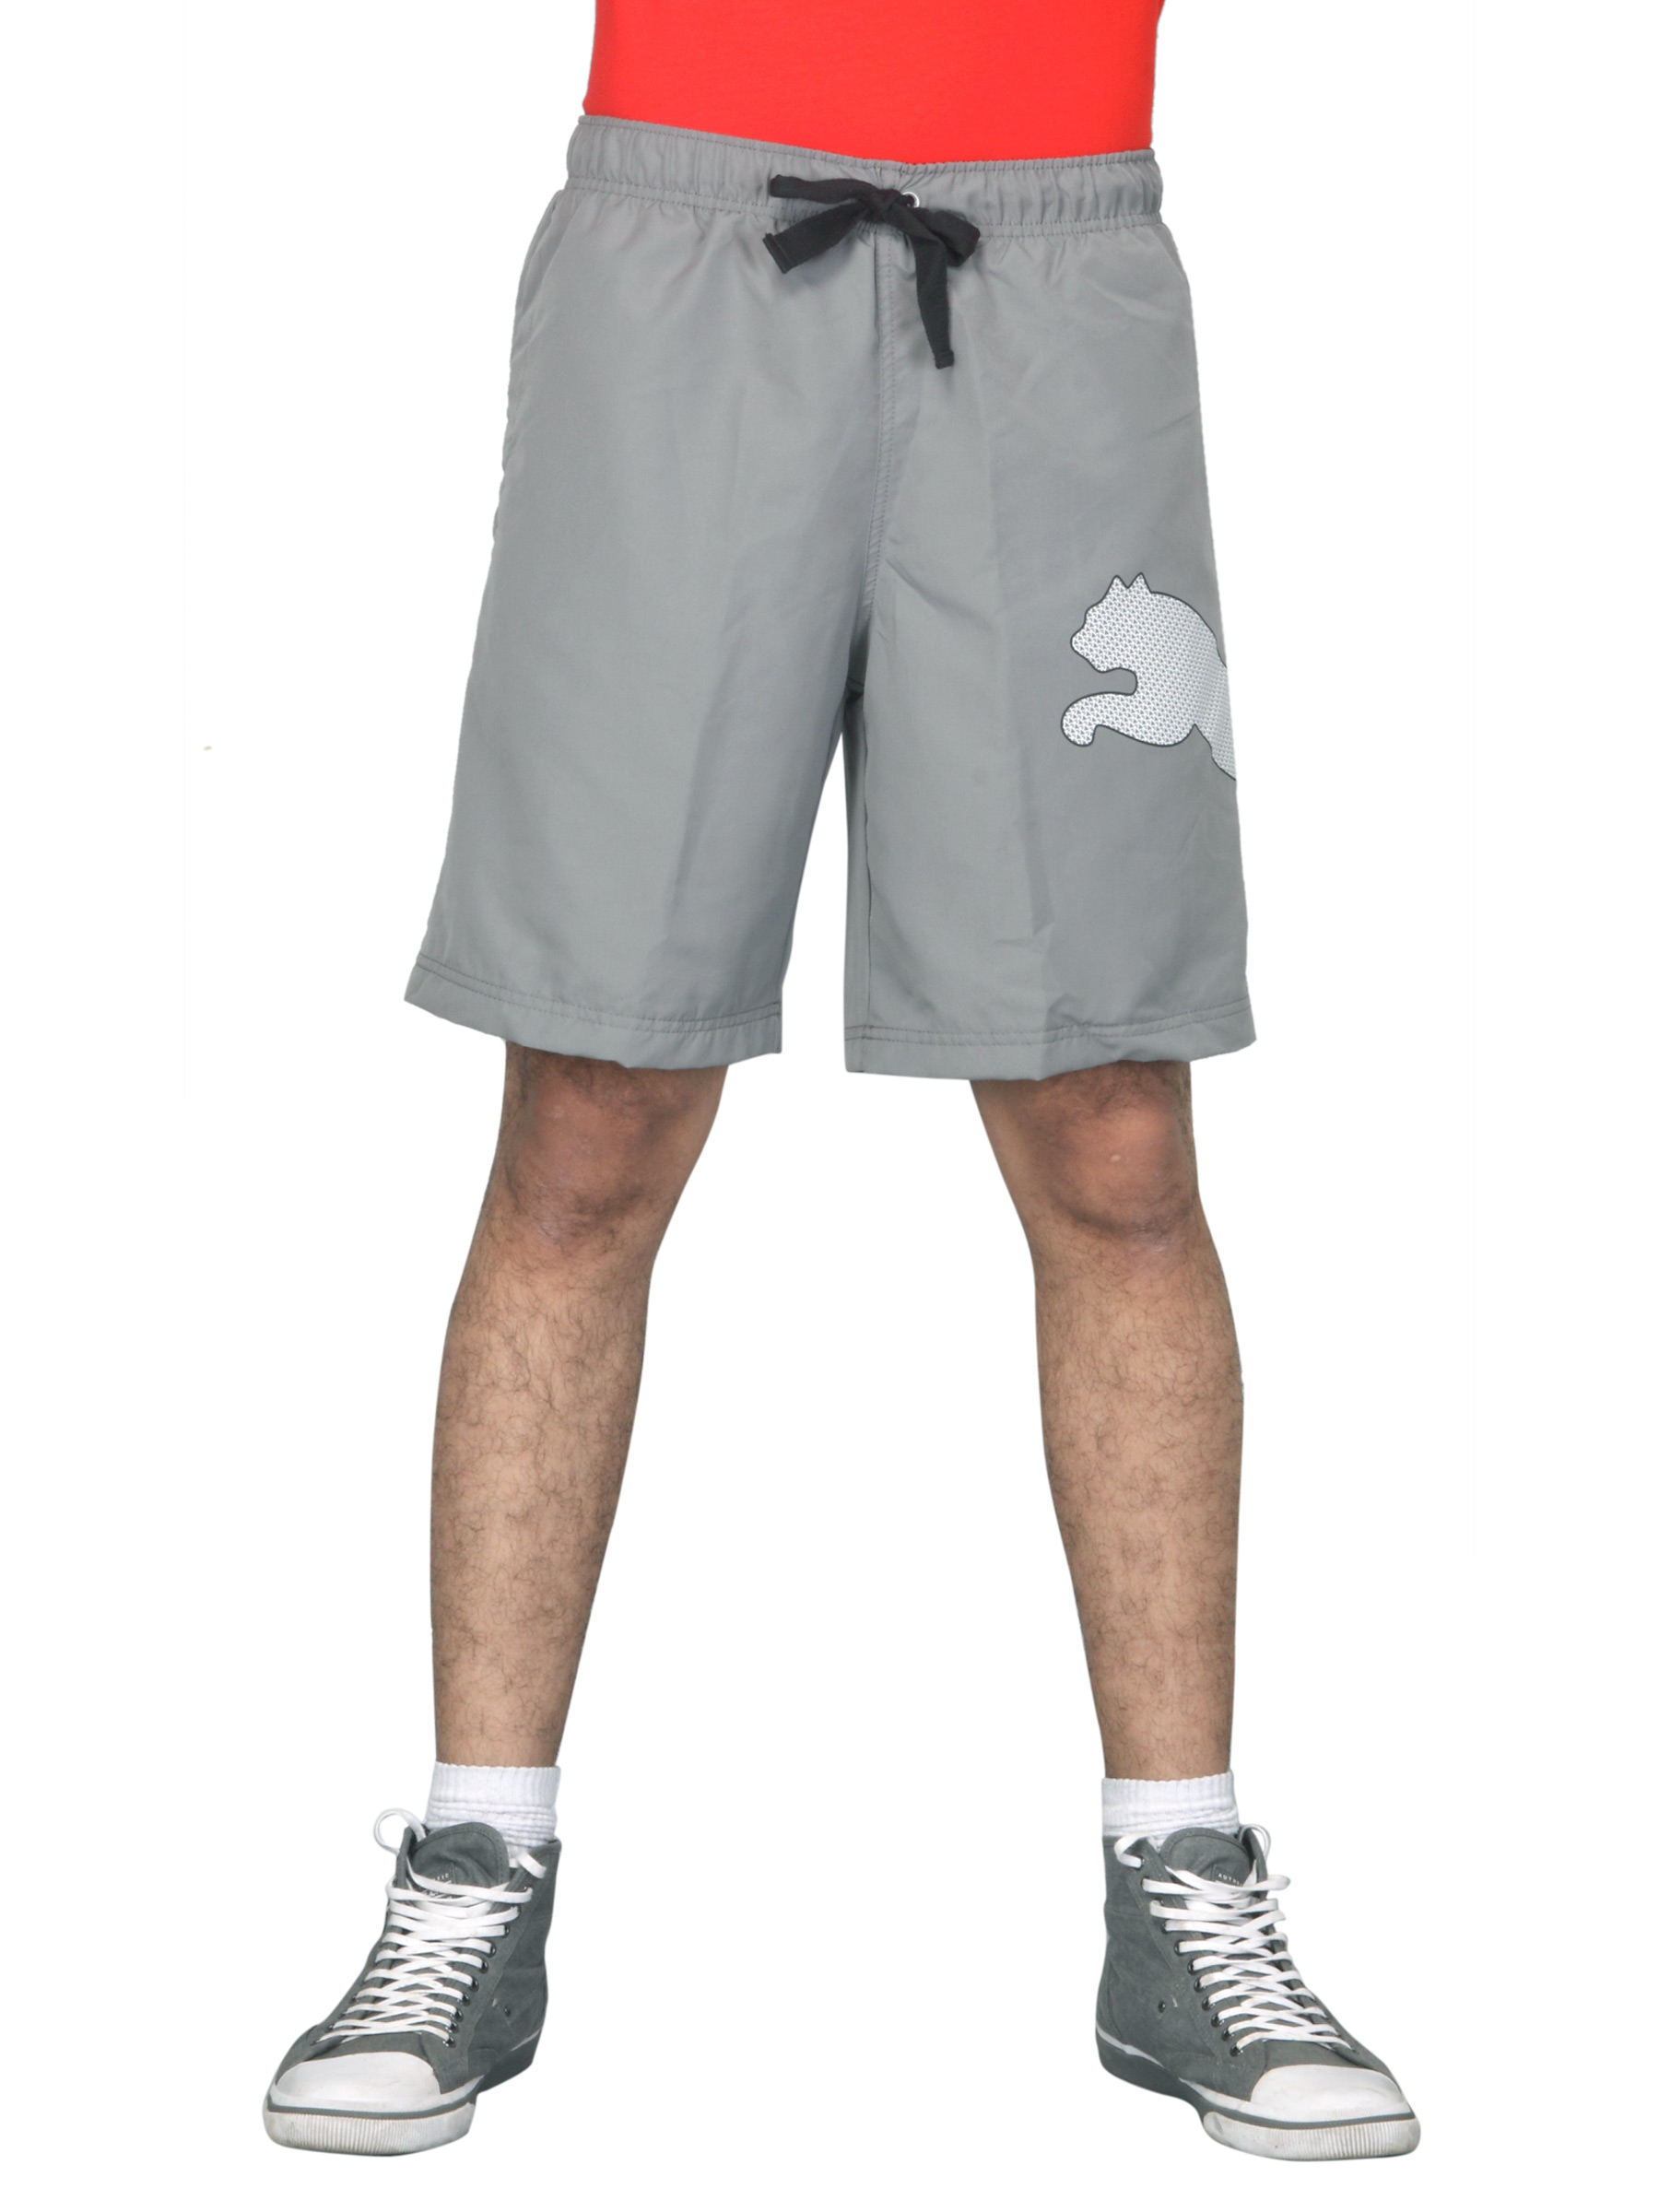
Puma Men's Logo Bermuda Grey Short
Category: Apparel / Bottomwear / Shorts
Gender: Men
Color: Grey
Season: Fall 2011
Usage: Sports